One Hour Before Dawn

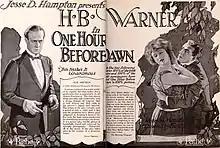
period advertisement

One Hour Before Dawn (aka "Behind Red Curtains") is a 1920 silent film mystery directed by Henry King, written by Fred Myton and starring H. B. Warner, Frank Leigh and Anna Q. Nilsson. It was produced by Jesse D. Hampton and released by Pathé Exchange.